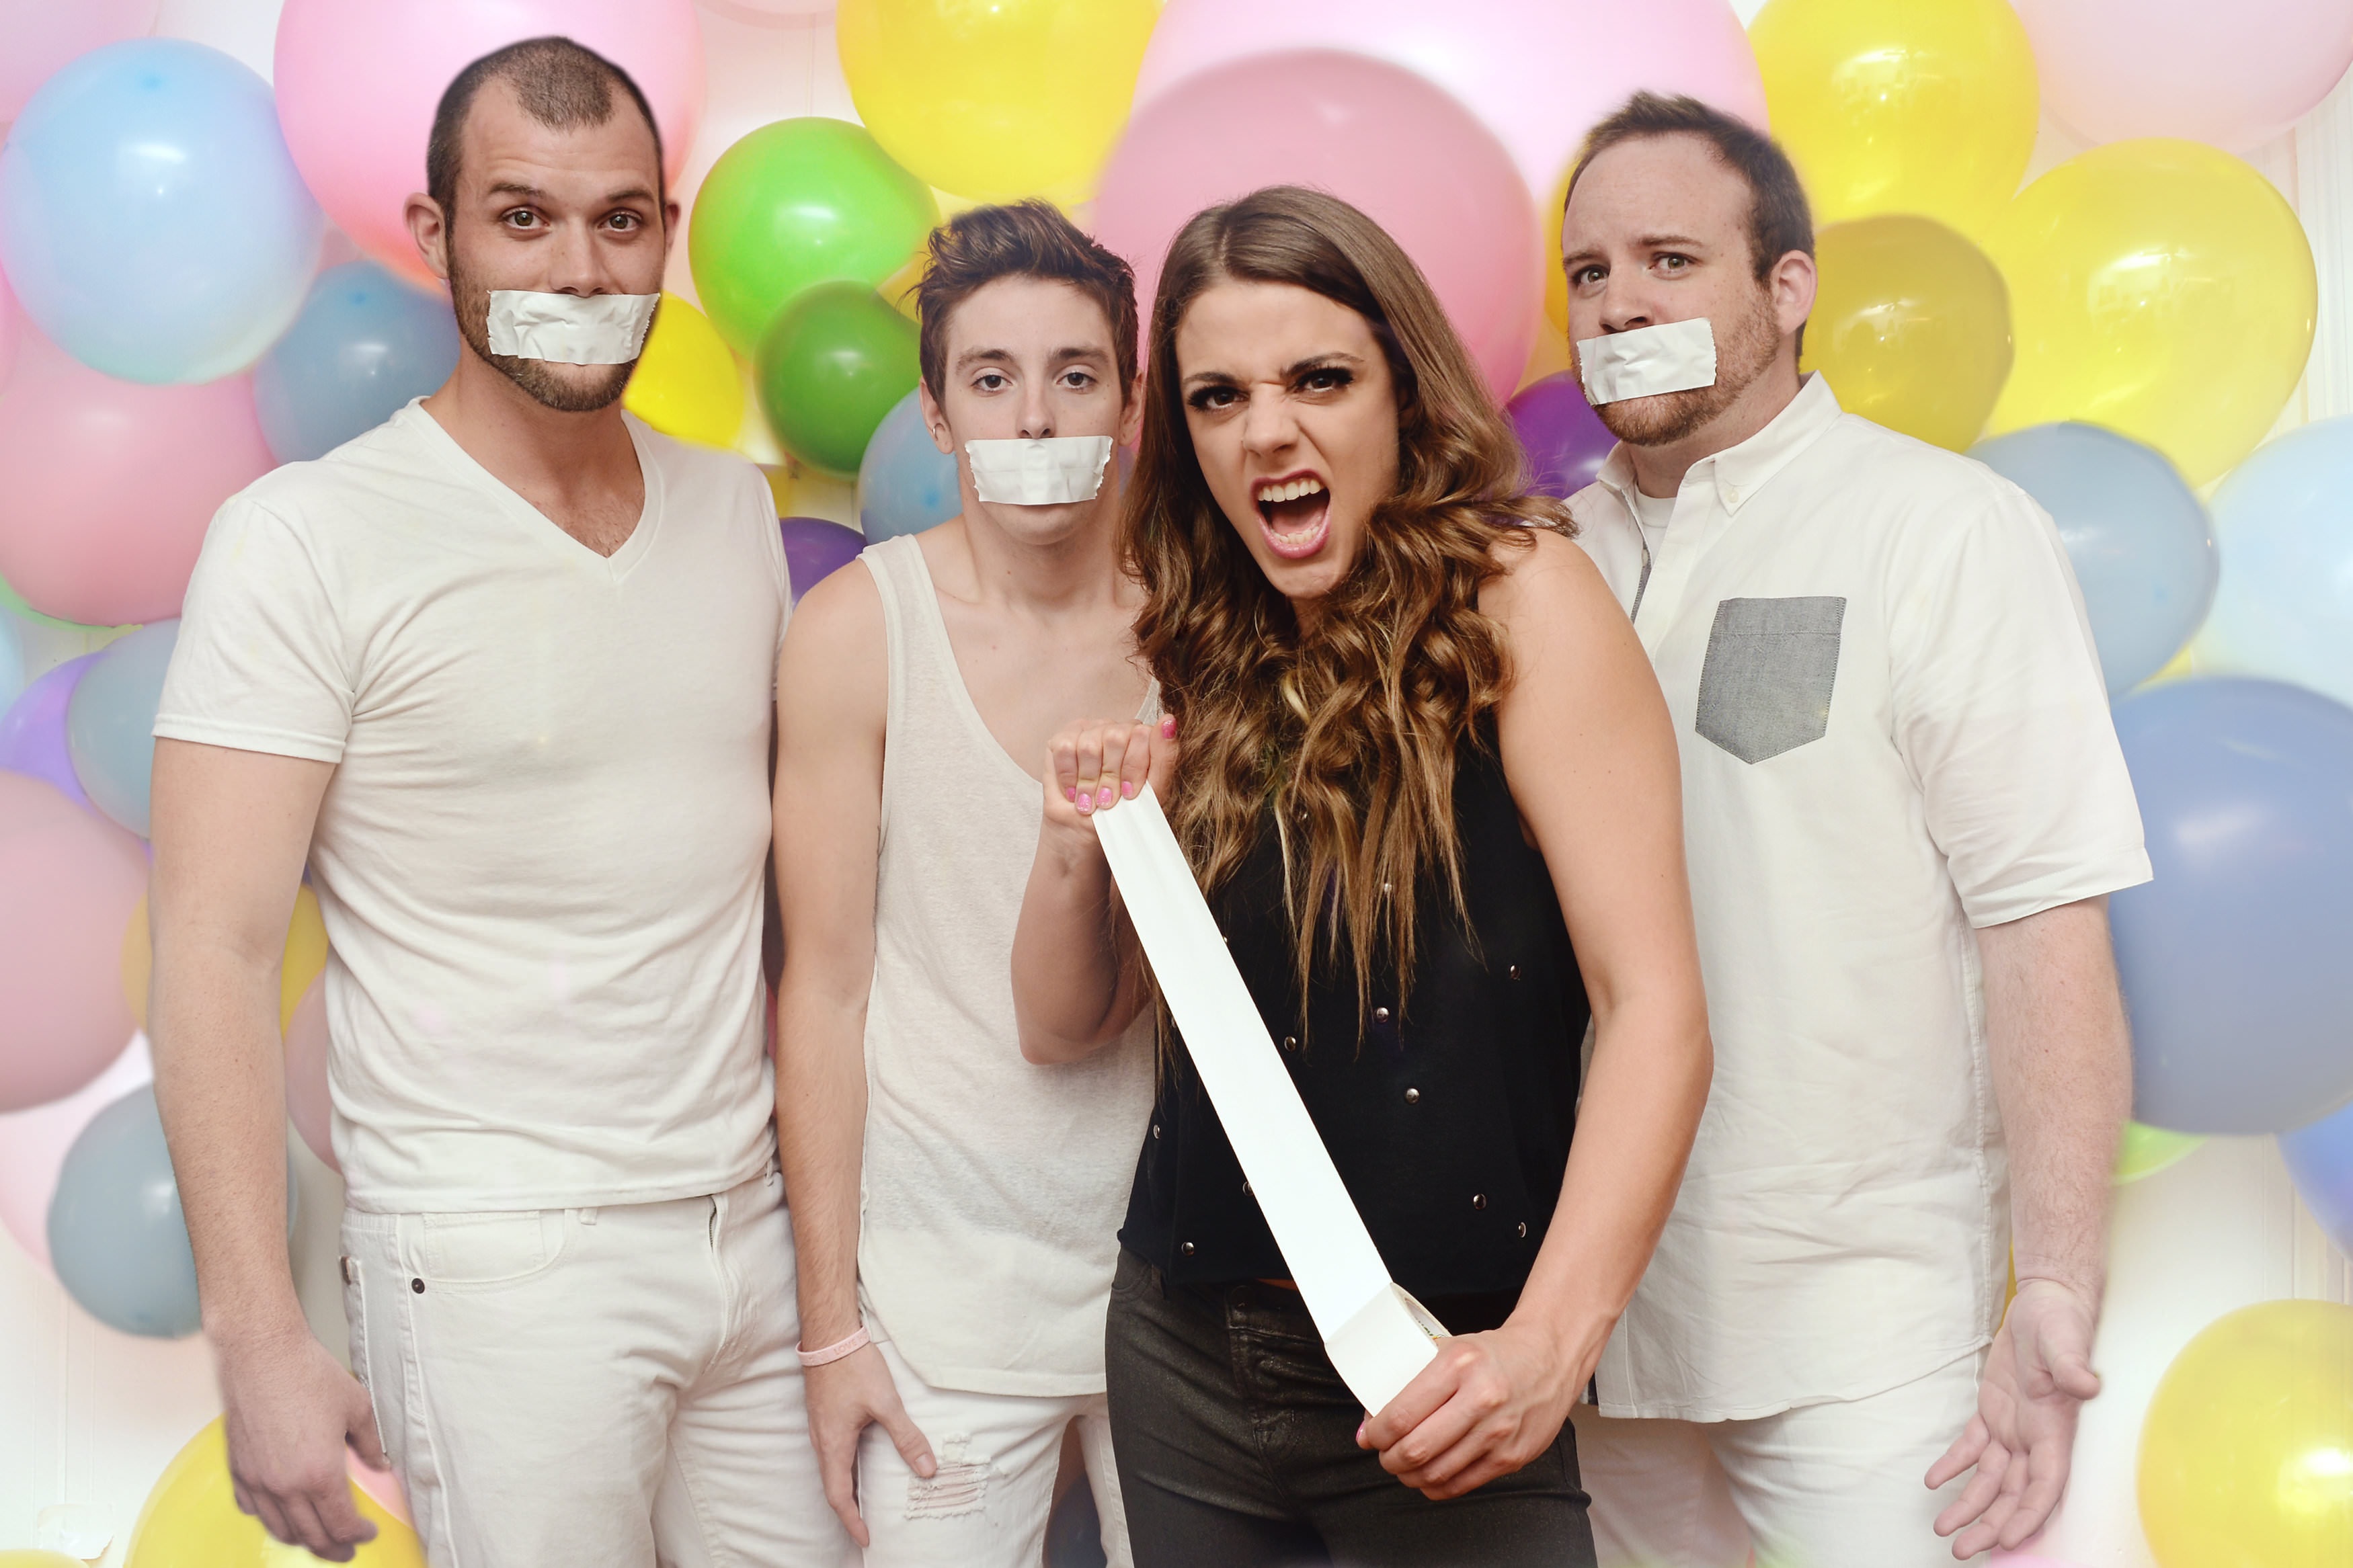
man, people, woman, photography, game, balloon, recreation, celebration, playing, leisure, facial expression, indoors, fun, happiness, party, joy, birthday, adult, wedding reception, masking tape